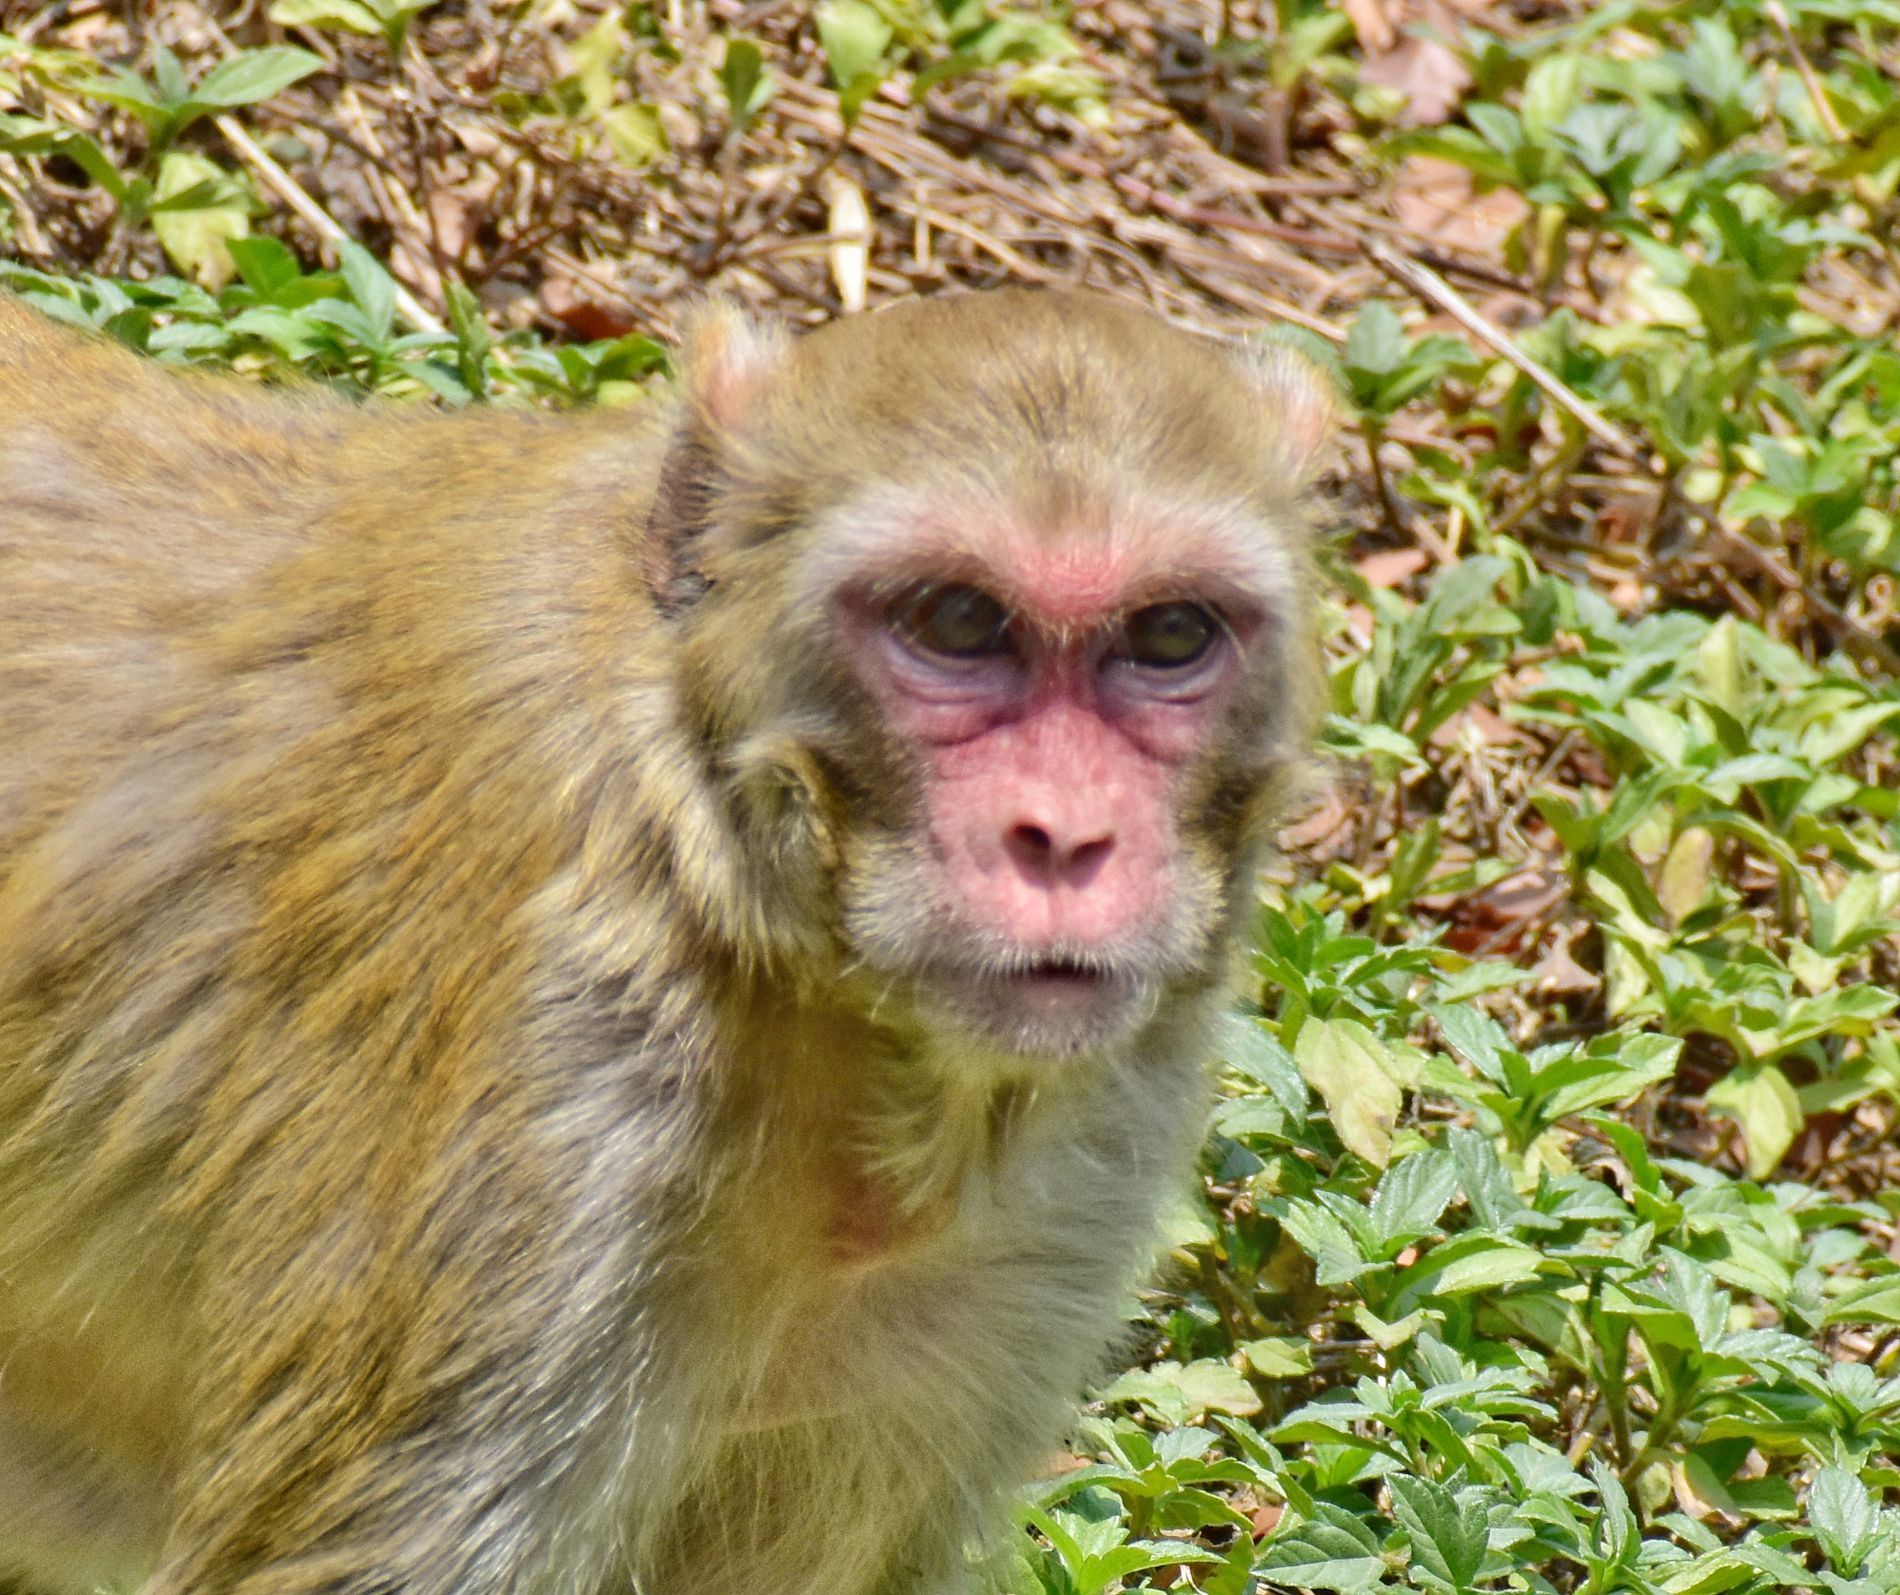
The Watchful Gaze
A monkey   is framed tightly, with its eyes staring steadfastly at the camera. The macaque's face is ever so lightly reddened, while the rest of its fur is golden brown.
tight-medium shot, taken at a slightly high angle. The focus is on the monkey’s face, highlighting its expression and details, while the blurred background provides context without distraction.
Labels: Animal, Mammal, Monkey, Wildlife, Baboon, jungle
Camera: NIKON CORPORATION NIKON D5600
Aperture: F10
Exposure: 1/250 sec
ISO: 400
Focal length: 300.0 mm